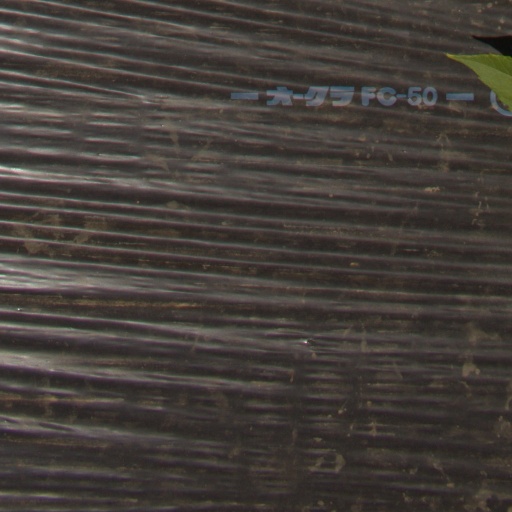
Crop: Jerusalem artichoke